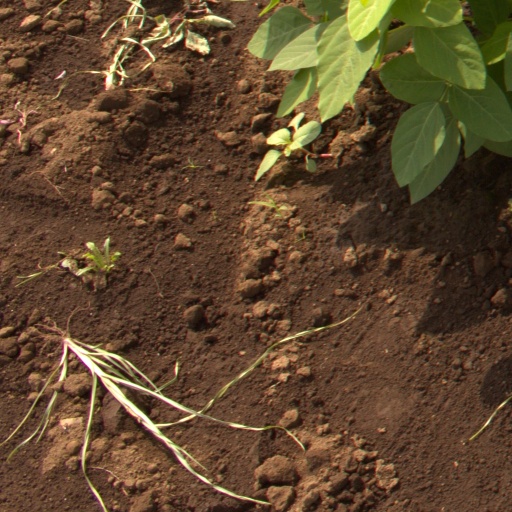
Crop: soybean